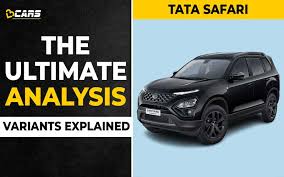
Label: noambulance